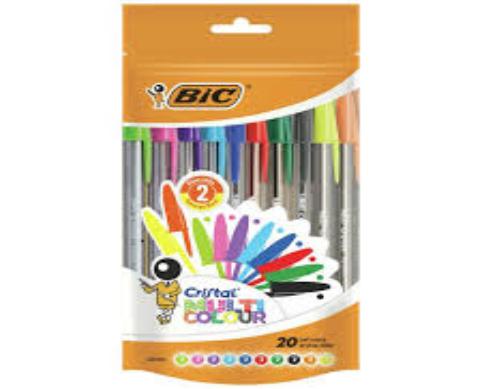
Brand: bic cristal
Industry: Necessities